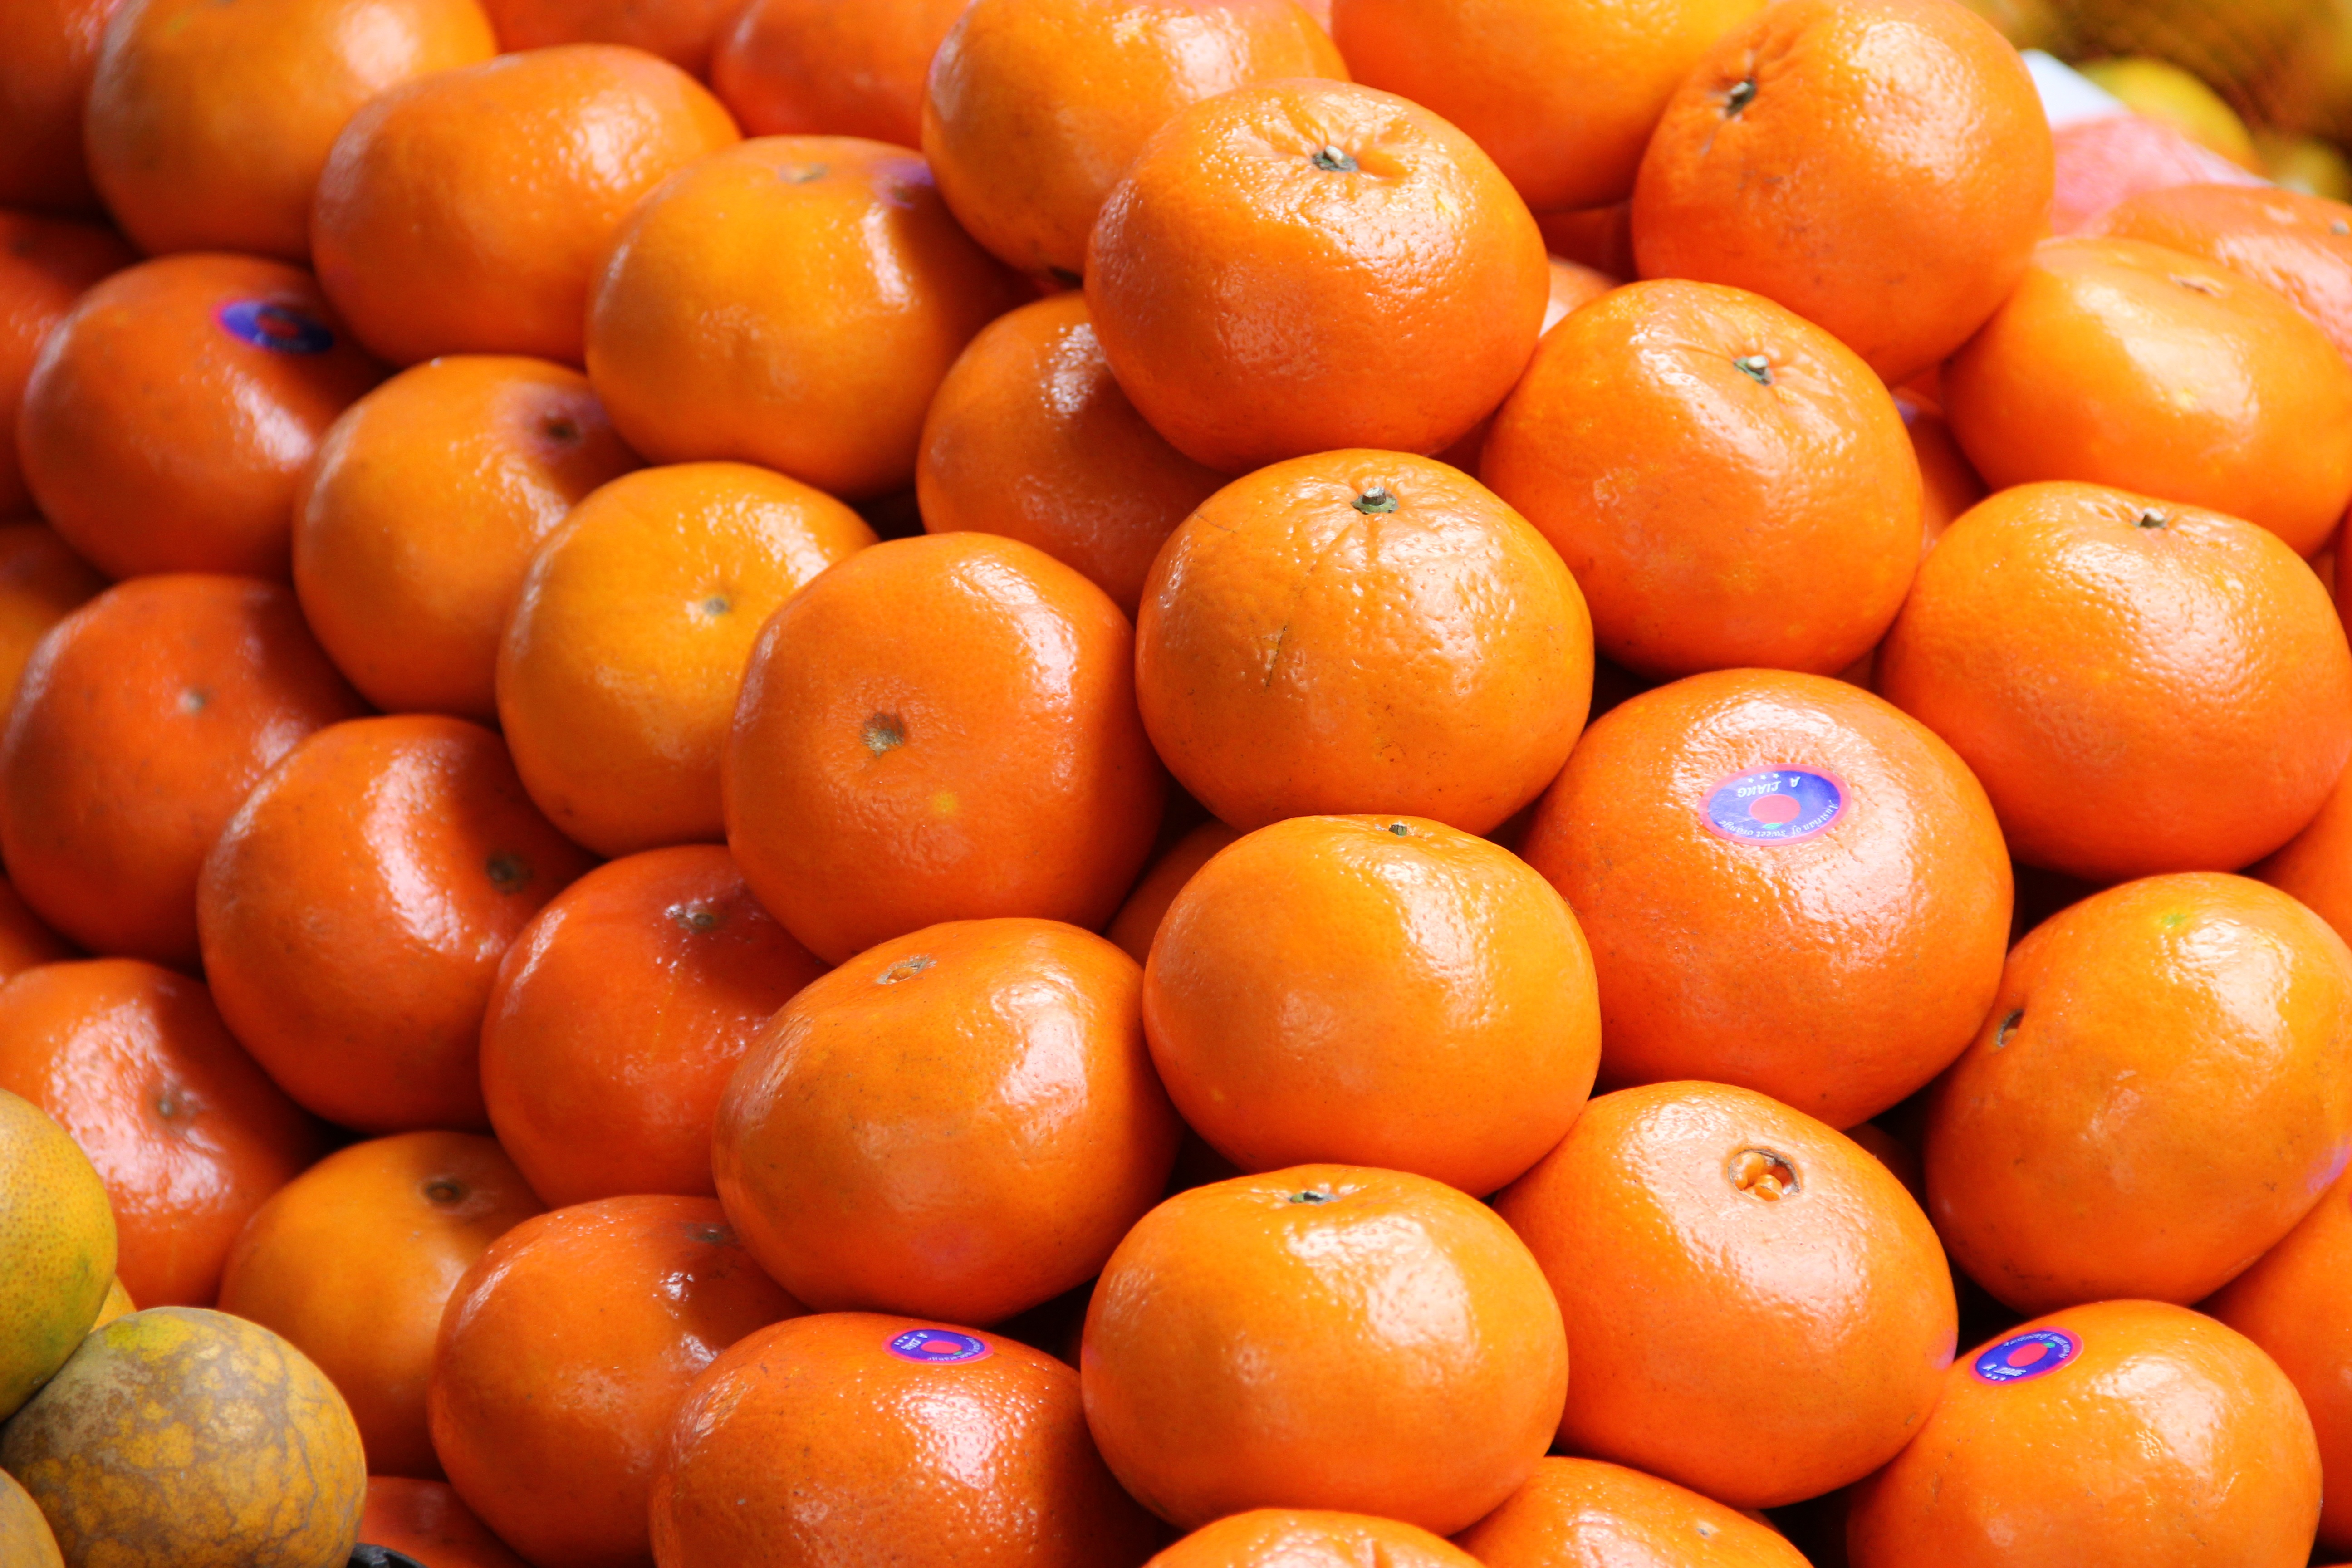
fruit, orange, food, produce, vegetable, market, thailand, grapefruit, tangerine, kumquat, clementine, bangkok, vegetarian food, oranges, chinatown, diospyros, citrus, natural foods, local food, whole food, bitter orange, mandarin orange, tangelo, valencia orange, rangpur